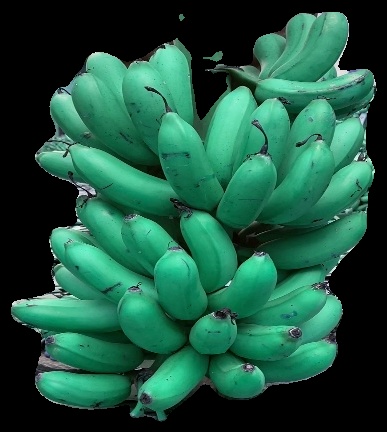
Variety: rasbale
Grade: grade1